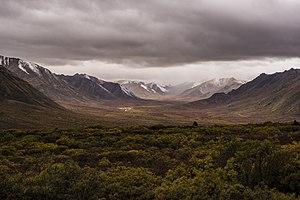
Le parc territorial Tombstone est un parc territorial du Yukon situé au nord de Dawson City sur la route Dempster. Le parc se distingue par des montagnes et des pics escarpés, des reliefs créés par le pergélisol et par une faune et une flore diversifiées et abondantes. Il est situé sur le territoire traditionnel de la première nation des Tr'ondëk Hwëch'in. La création du parc découle de l'accord sur les revendications territoriales des Tr'ondëk Hwëch'in signé en 1998. Les principaux objectifs de la création du parc sont de protéger à perpétuité cette zone naturelle tout en mettant en valeur l'histoire et la culture des Tr'ondëk Hwëch'in. Le parc inclut sur sa superficie de 2 200 km² une partie des monts Ogilvie et des hautes terres de Blackstone qui sont inclus dans la région écologique des monts Mackenzie.